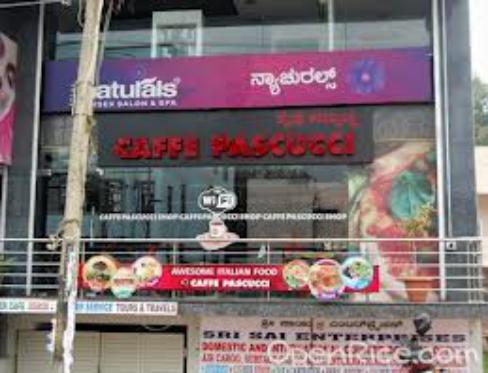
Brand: Caffe Pascucci
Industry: Food